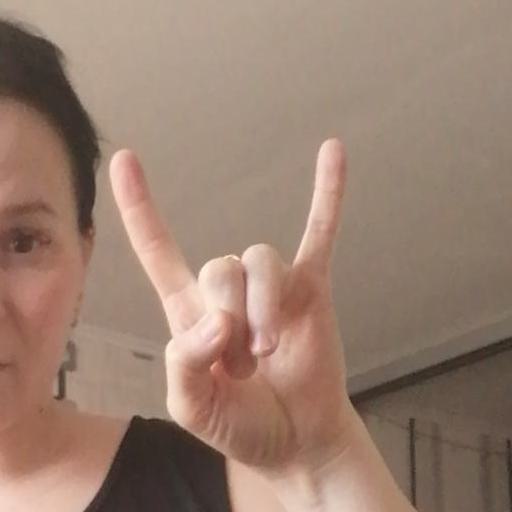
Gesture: rock